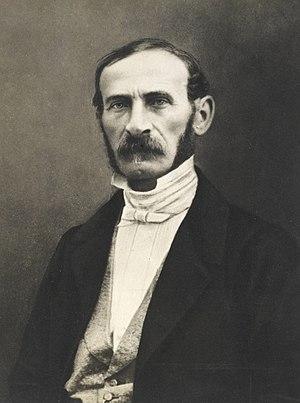
Le général Cavaignac photographié par Pierre Petit.
Louis Eugène Cavaignac, connu sous le nom de général Cavaignac, né le 23 vendémiaire an XI à Paris et mort le 28 octobre 1857 dans son château d'Ourne à Flée, est un général et homme d'État français. Gouverneur d'Algérie puis président du Conseil des ministres chargé du pouvoir exécutif durant l'année 1848. Candidat à l'élection présidentielle de 1848, il est battu par Louis-Napoléon Bonaparte.